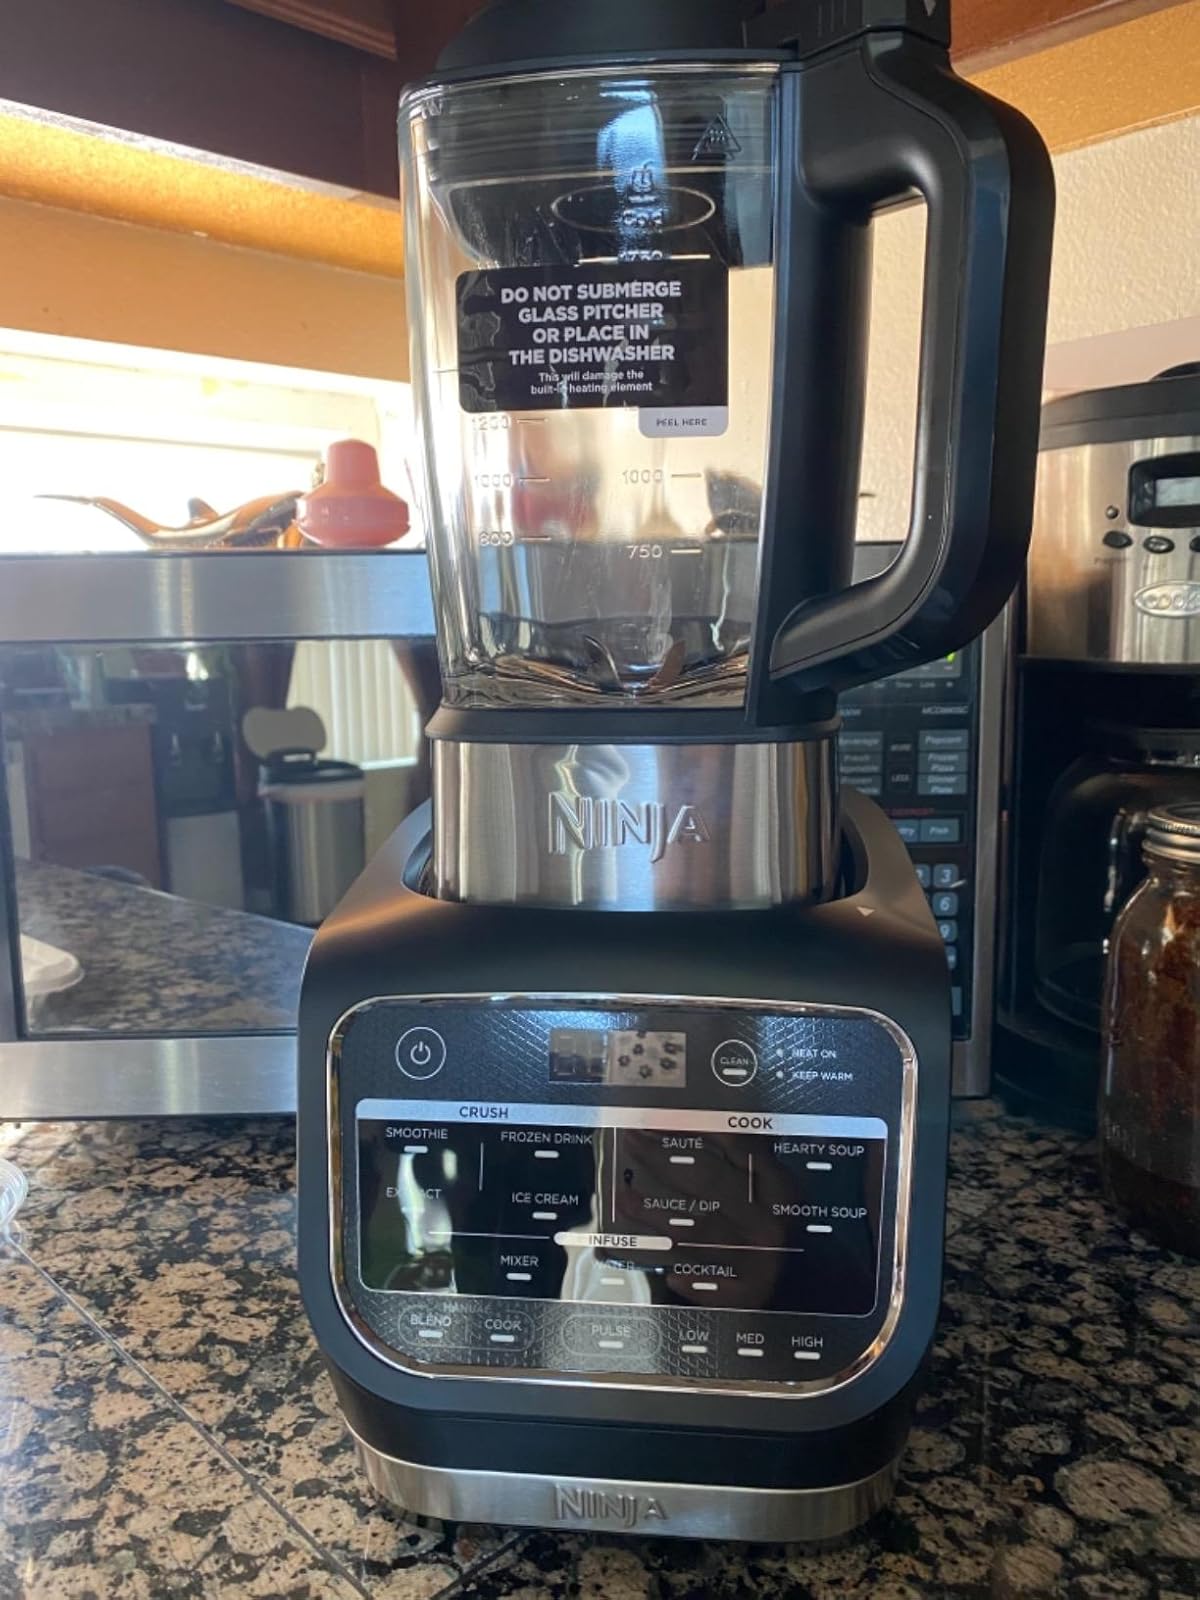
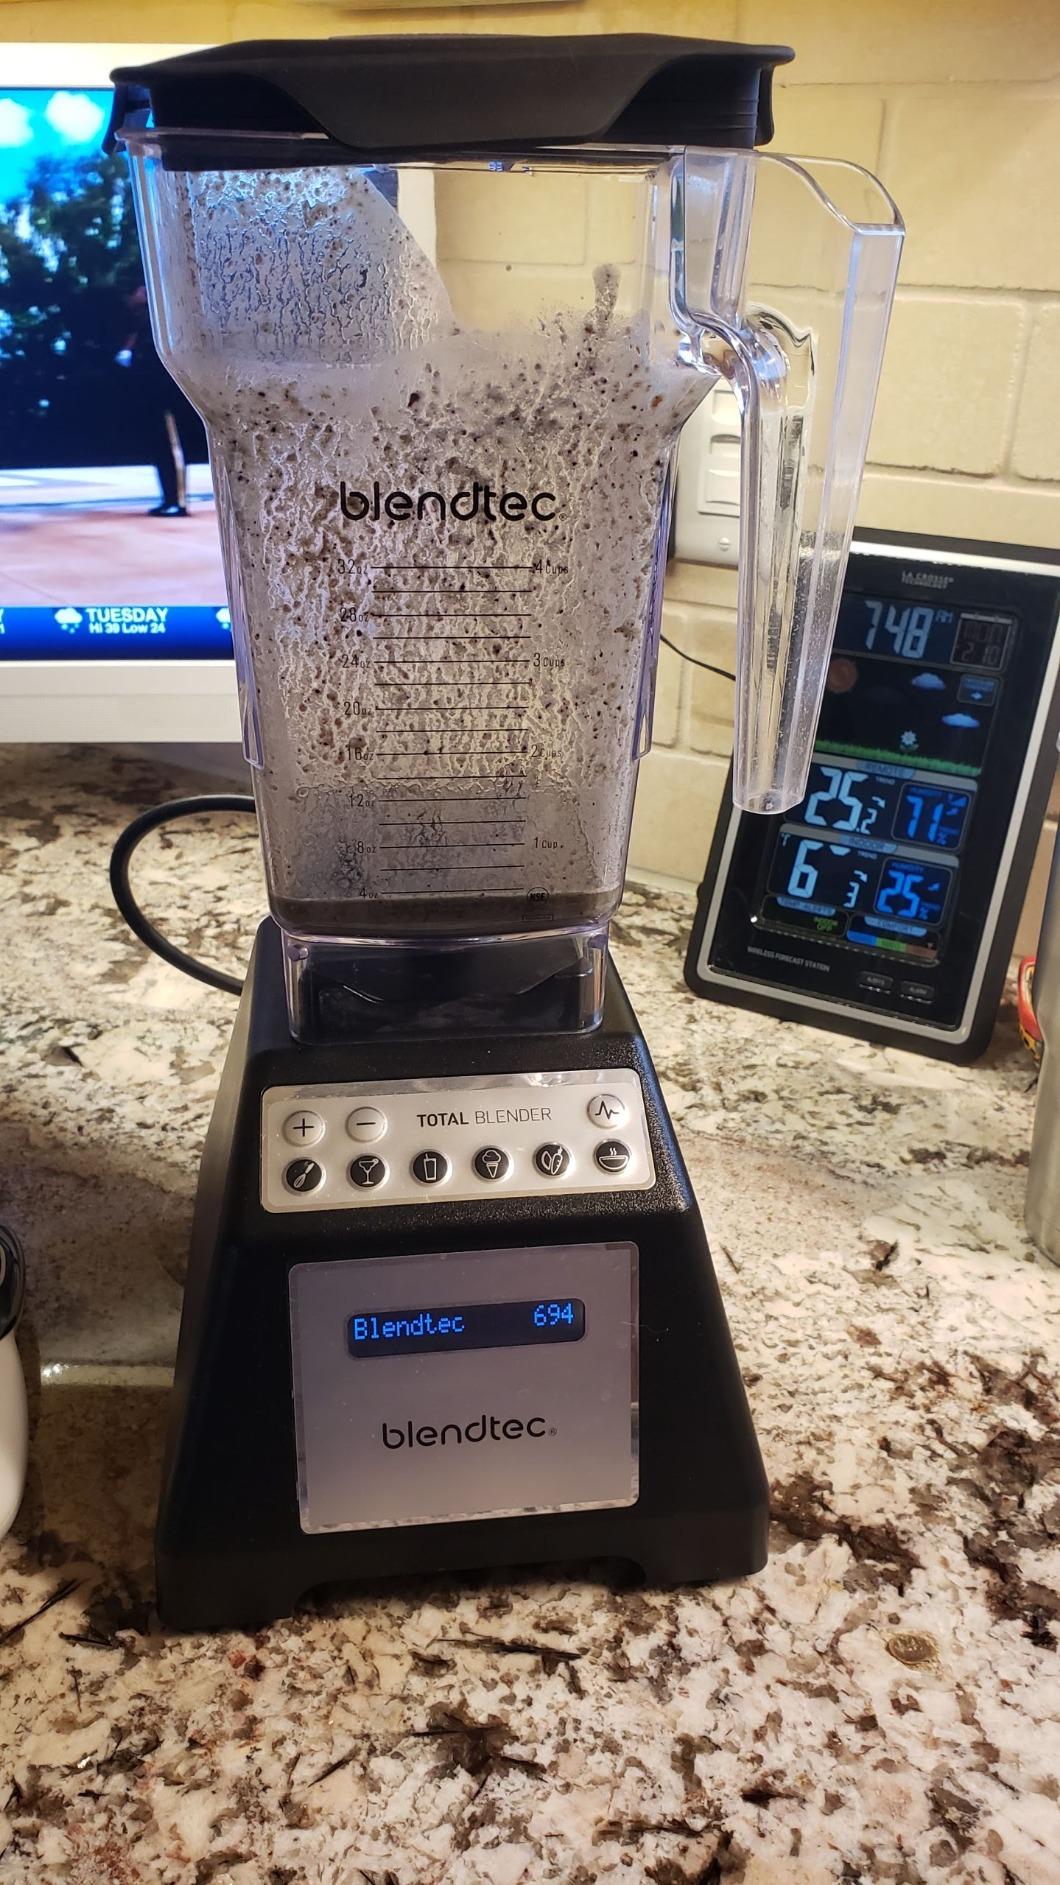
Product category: items_blender
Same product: no